Preston Hall, Preston-on-Tees

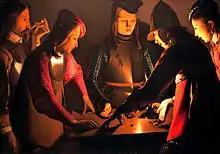
"The Dice Players"

Preston Hall is an early 19th century mansion house at Preston-on-Tees, about 4 km south of the centre of Stockton-on-Tees, England. It has been a museum since 1953 and is owned by Stockton-on-Tees Borough Council. It is a listed building. The house stands in of parkland. The grounds of the house form Preston Park.